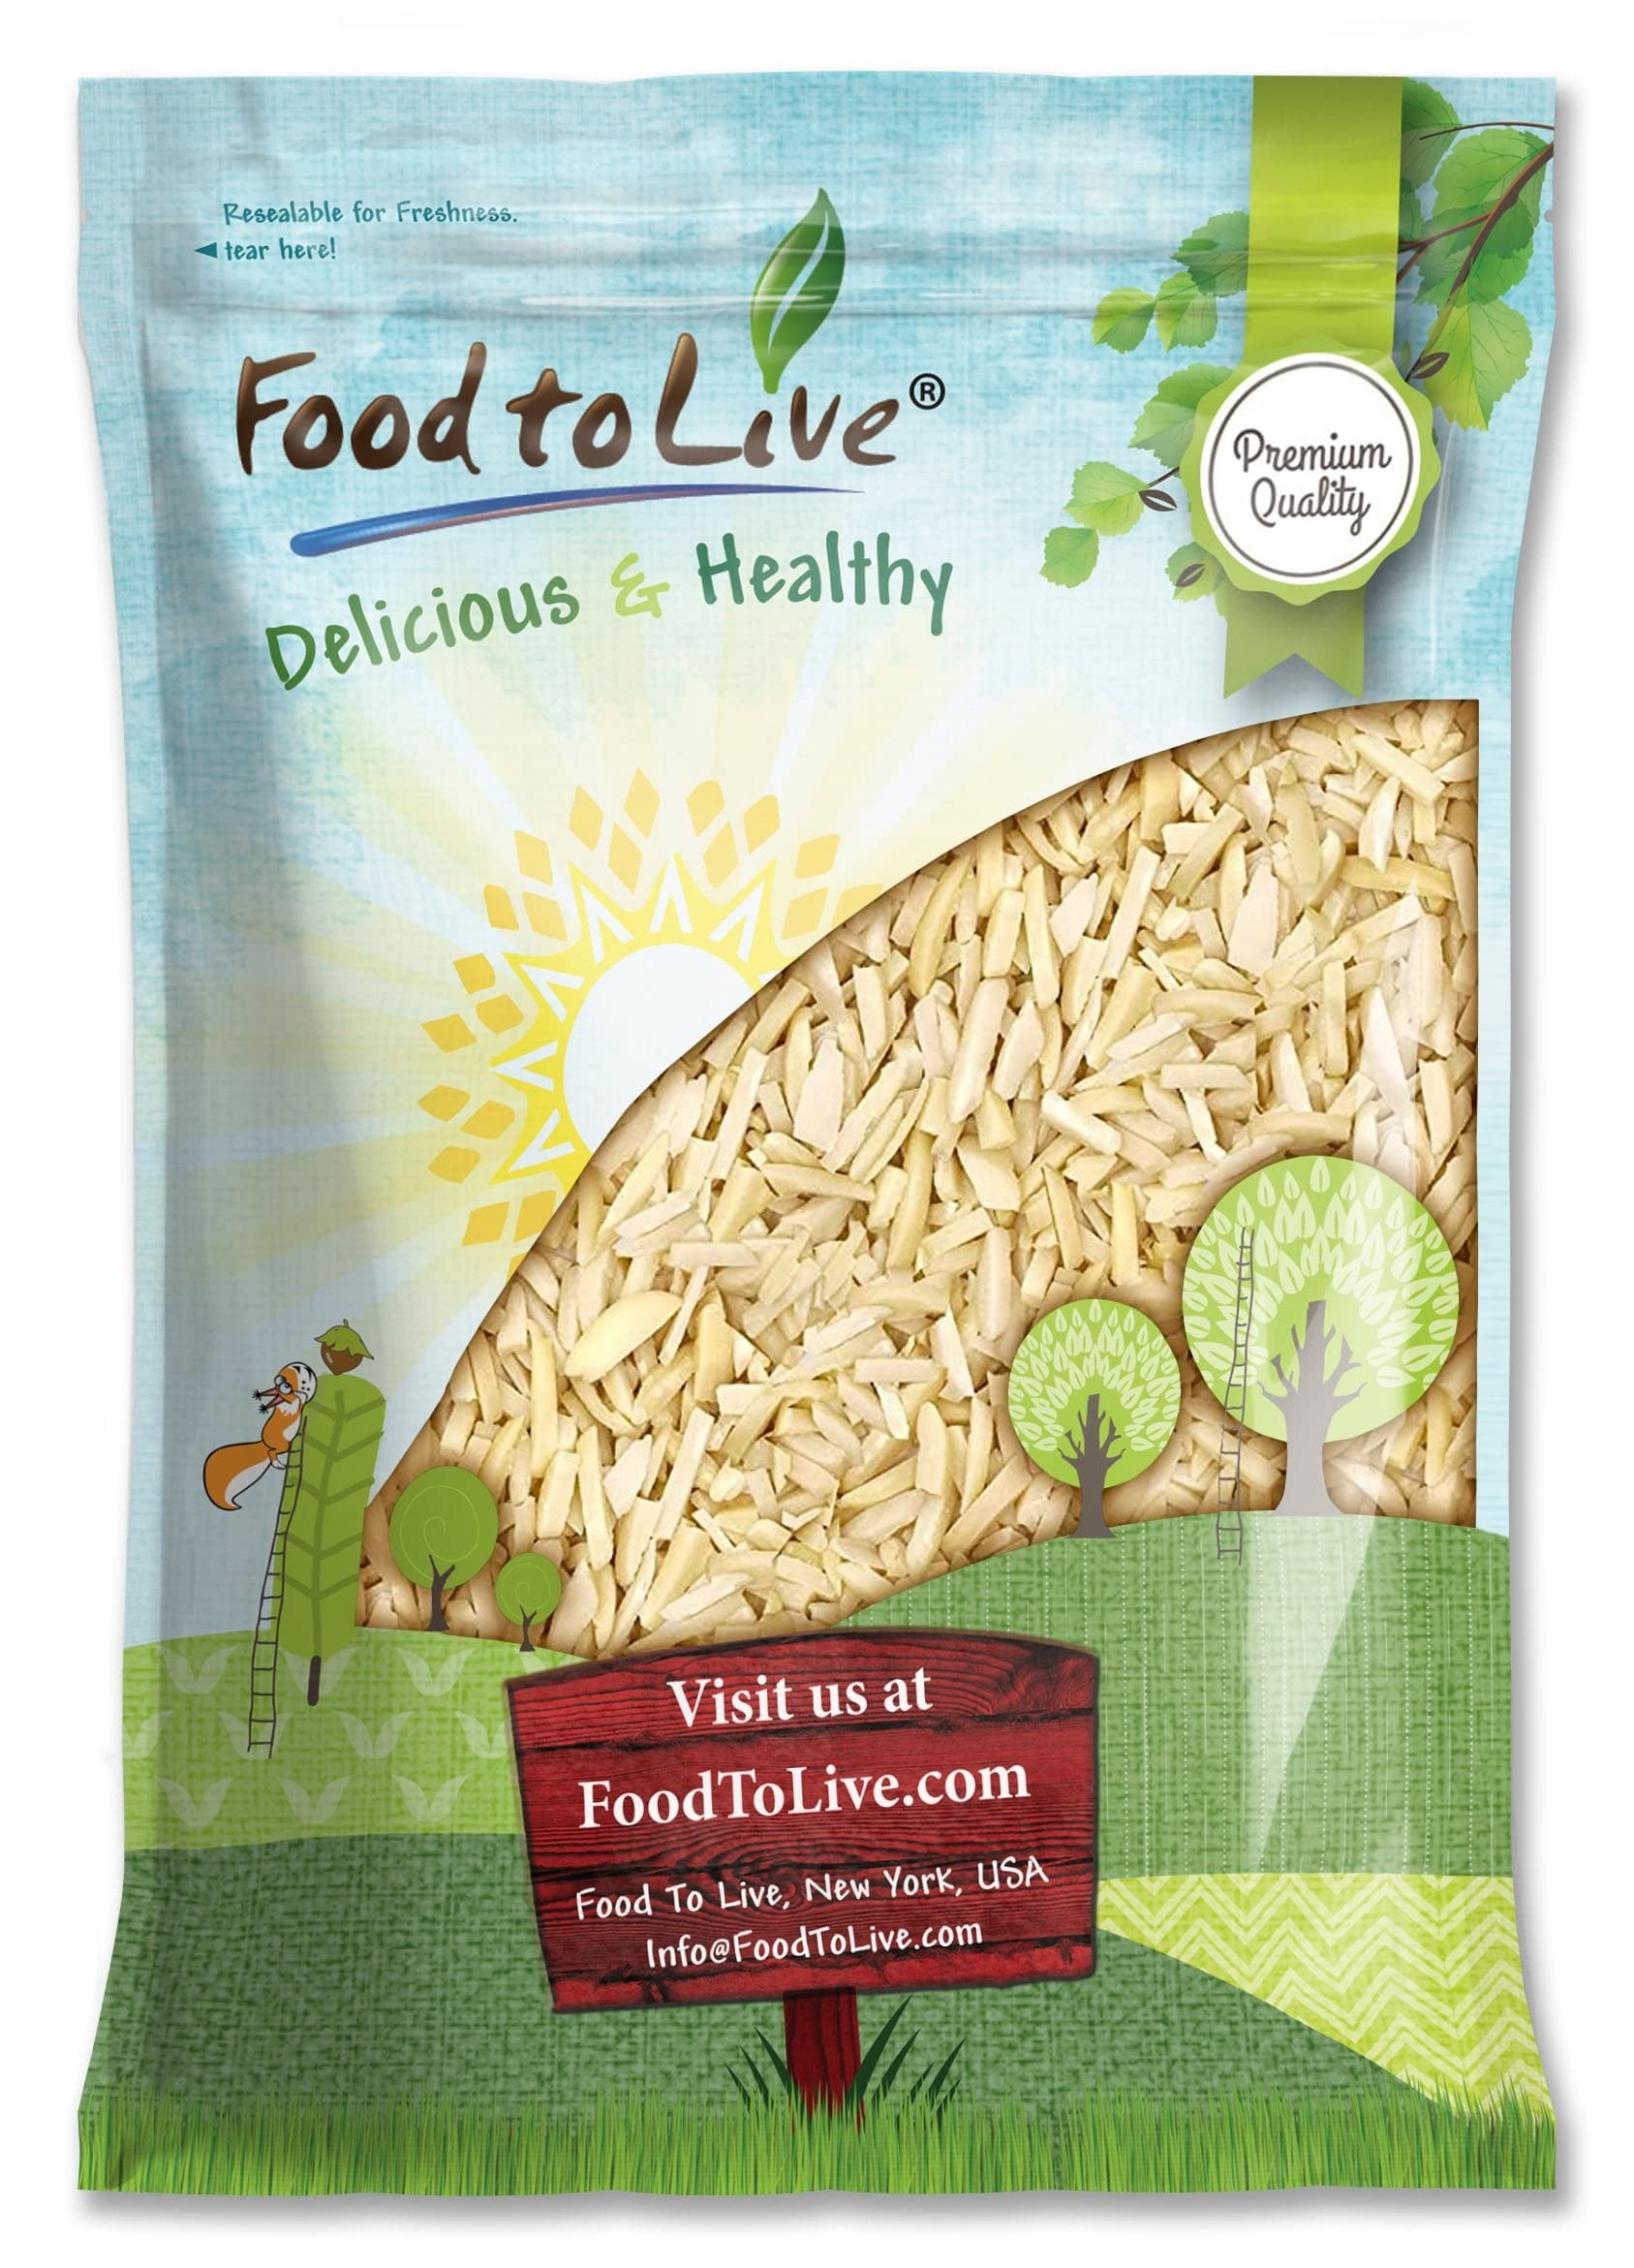
Item Name: Food to Live - Blanched Slivered Almonds, 8 Pounds Chopped Raw Blanched Almonds, Unsalted, Vegan, Keto, Kosher, Bulk. High in Protein, Vitamin E, Riboflavin. Great for Cooking, Baking, Salads.
Bullet Point 1: ✔️ Perfectly blanched slivered almonds will enhance both the taste and look of your dishes.
Bullet Point 2: ✔️ Slivered almonds can be eaten raw, roasted, or used in a great variety of exotic recipes.
Bullet Point 3: ✔️ We choose the highest quality almonds and process them at our top-notch facility.
Bullet Point 4: ✔️ Blanched slivered almonds from Food to Live contain a large number of essential nutrients.
Bullet Point 5: ✔️ Our almonds are slivered to perfection, which ensures that they will taste amazing.
Product Description: Food to Live Blanched Slivered Almonds have a rich and delicious taste, and can be added to many dishes. They go extremely well with desserts and salads. Slivered almonds are more “solid” than sliced, therefore, they add more flavor to the dish. They are the best kind of almonds to sprinkle on the top or bottom layer of a dish as they won’t burn as easily as almond flakes. This product is processed in a facility that also processes tree nuts and wheat.<b> WARNING</b>: Contains Tree Nuts!
Value: 128.0
Unit: Ounce

Price: 64.455